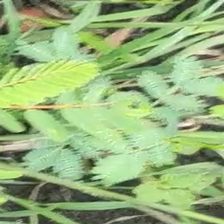
Weed species: Dwarf_cassia_(Chamaecrista pumila)